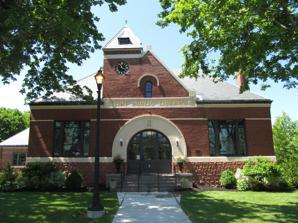
Building: Flint Public Library
Country: United States of America
Year built: 1890
For the Michigan city's library, see Flint Public Library (Flint, Michigan) . United States historic place Flint Public Library U.S. National Register of Historic Places Flint Public Library Show map of Massachusetts Show map of the United States Location Middleton, Massachusetts Coordinates 42°35′41″N 71°1′1″W / 42.59472°N 71.01694°W / 42.59472; -71.01694 Area 1 acre (0.40 ha) Built 1890 Built by Smith & Meany Architect Loring & Phipps Architectural style Romanesque NRHP reference No. 02000631 Added to NRHP June 14, 2002 The Charles Flint Public Library is the public library of Middleton, Massachusetts , USA. It is located in a Richardsonian Romanesque building at 1 South Main Street in the center of the town. The building, the only Romanesque building in Middleton, was listed on the National Register of Historic Places in 2002. Description and history The Flint Public Library is set on the west side of South Main Street ( Massachusetts Route 114 ) in Middleton's town center. It is a 1-1/2 story brick structure, set on a granite foundation, with a slate hip roof. The front facade is dominated by its entrance at the center, which is outlined in light-colored sandstone. Above this is front-facing gable, whose left side is interrupted by a square tower topped by a pyramidal roof. The tower houses a Howard clock in working condition. A wing extends to the rear of the main block, housing most of the book stacks. Middleton's first library collection was established in 1772 as a private lending collection. Middleton native Charles L. Flint in 1879 offered the town funding and a seed collection of books to establish a public library. This initial collection was merged with the private collection and was initially housed in a room in town hall. After Flint's death in 1889, the town received a $10,000 bequest from his estate. The resulting building was designed by George F. Loring and Sanford Phipps, regional architects known for their public buildings, and was completed in 1891. The building's stained glass windows were designed by the Glasgow -born artist Donald MacDonald . See also National Register of Historic Places listings in Essex County, Massachusetts References